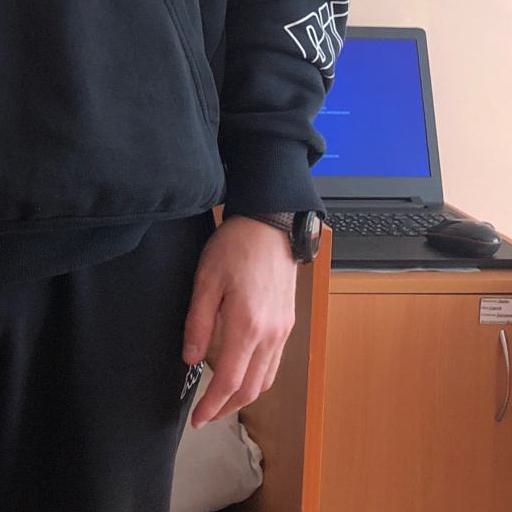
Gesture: no_gesture